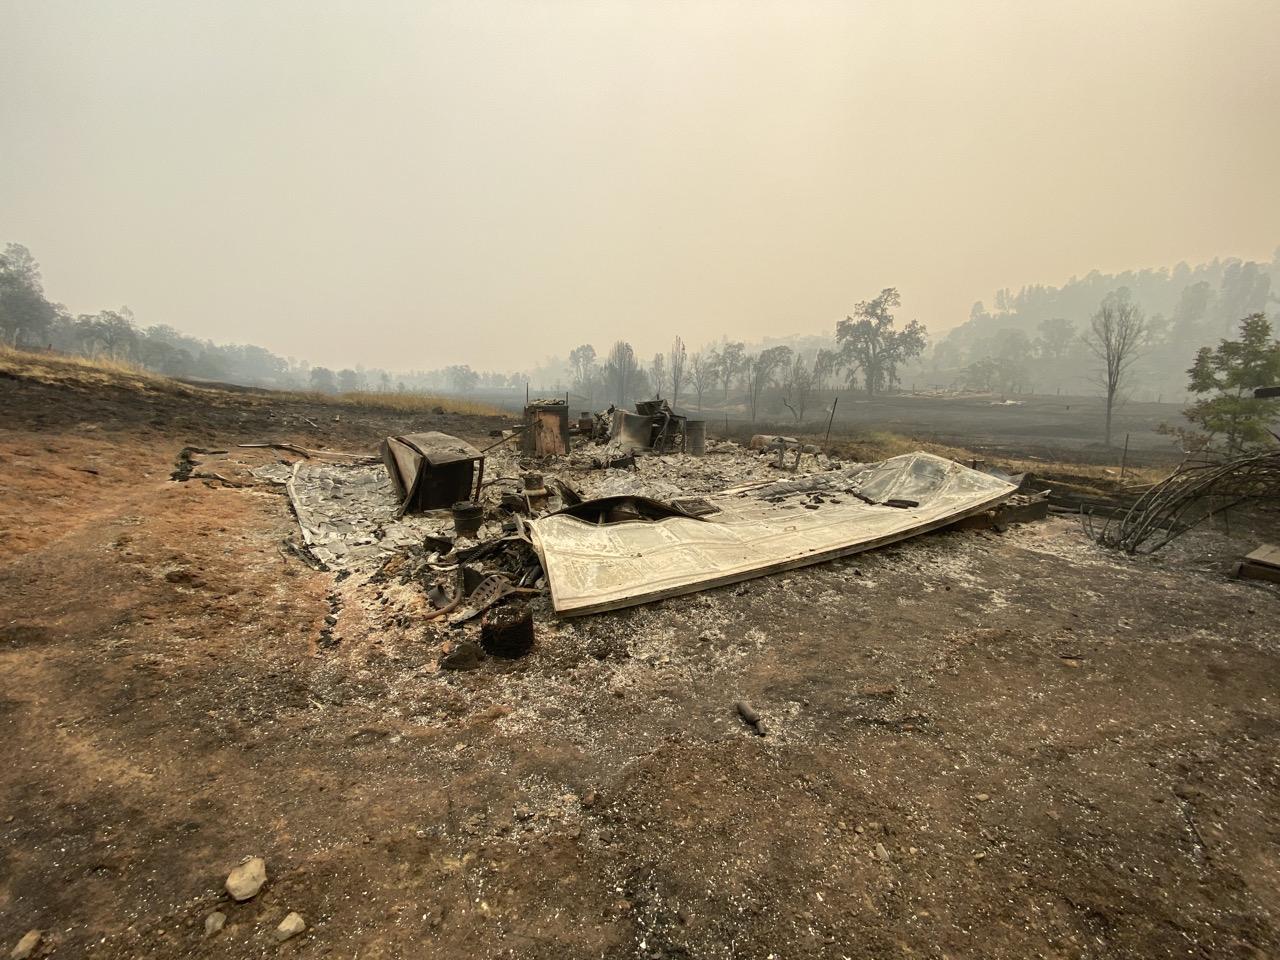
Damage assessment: destroyed